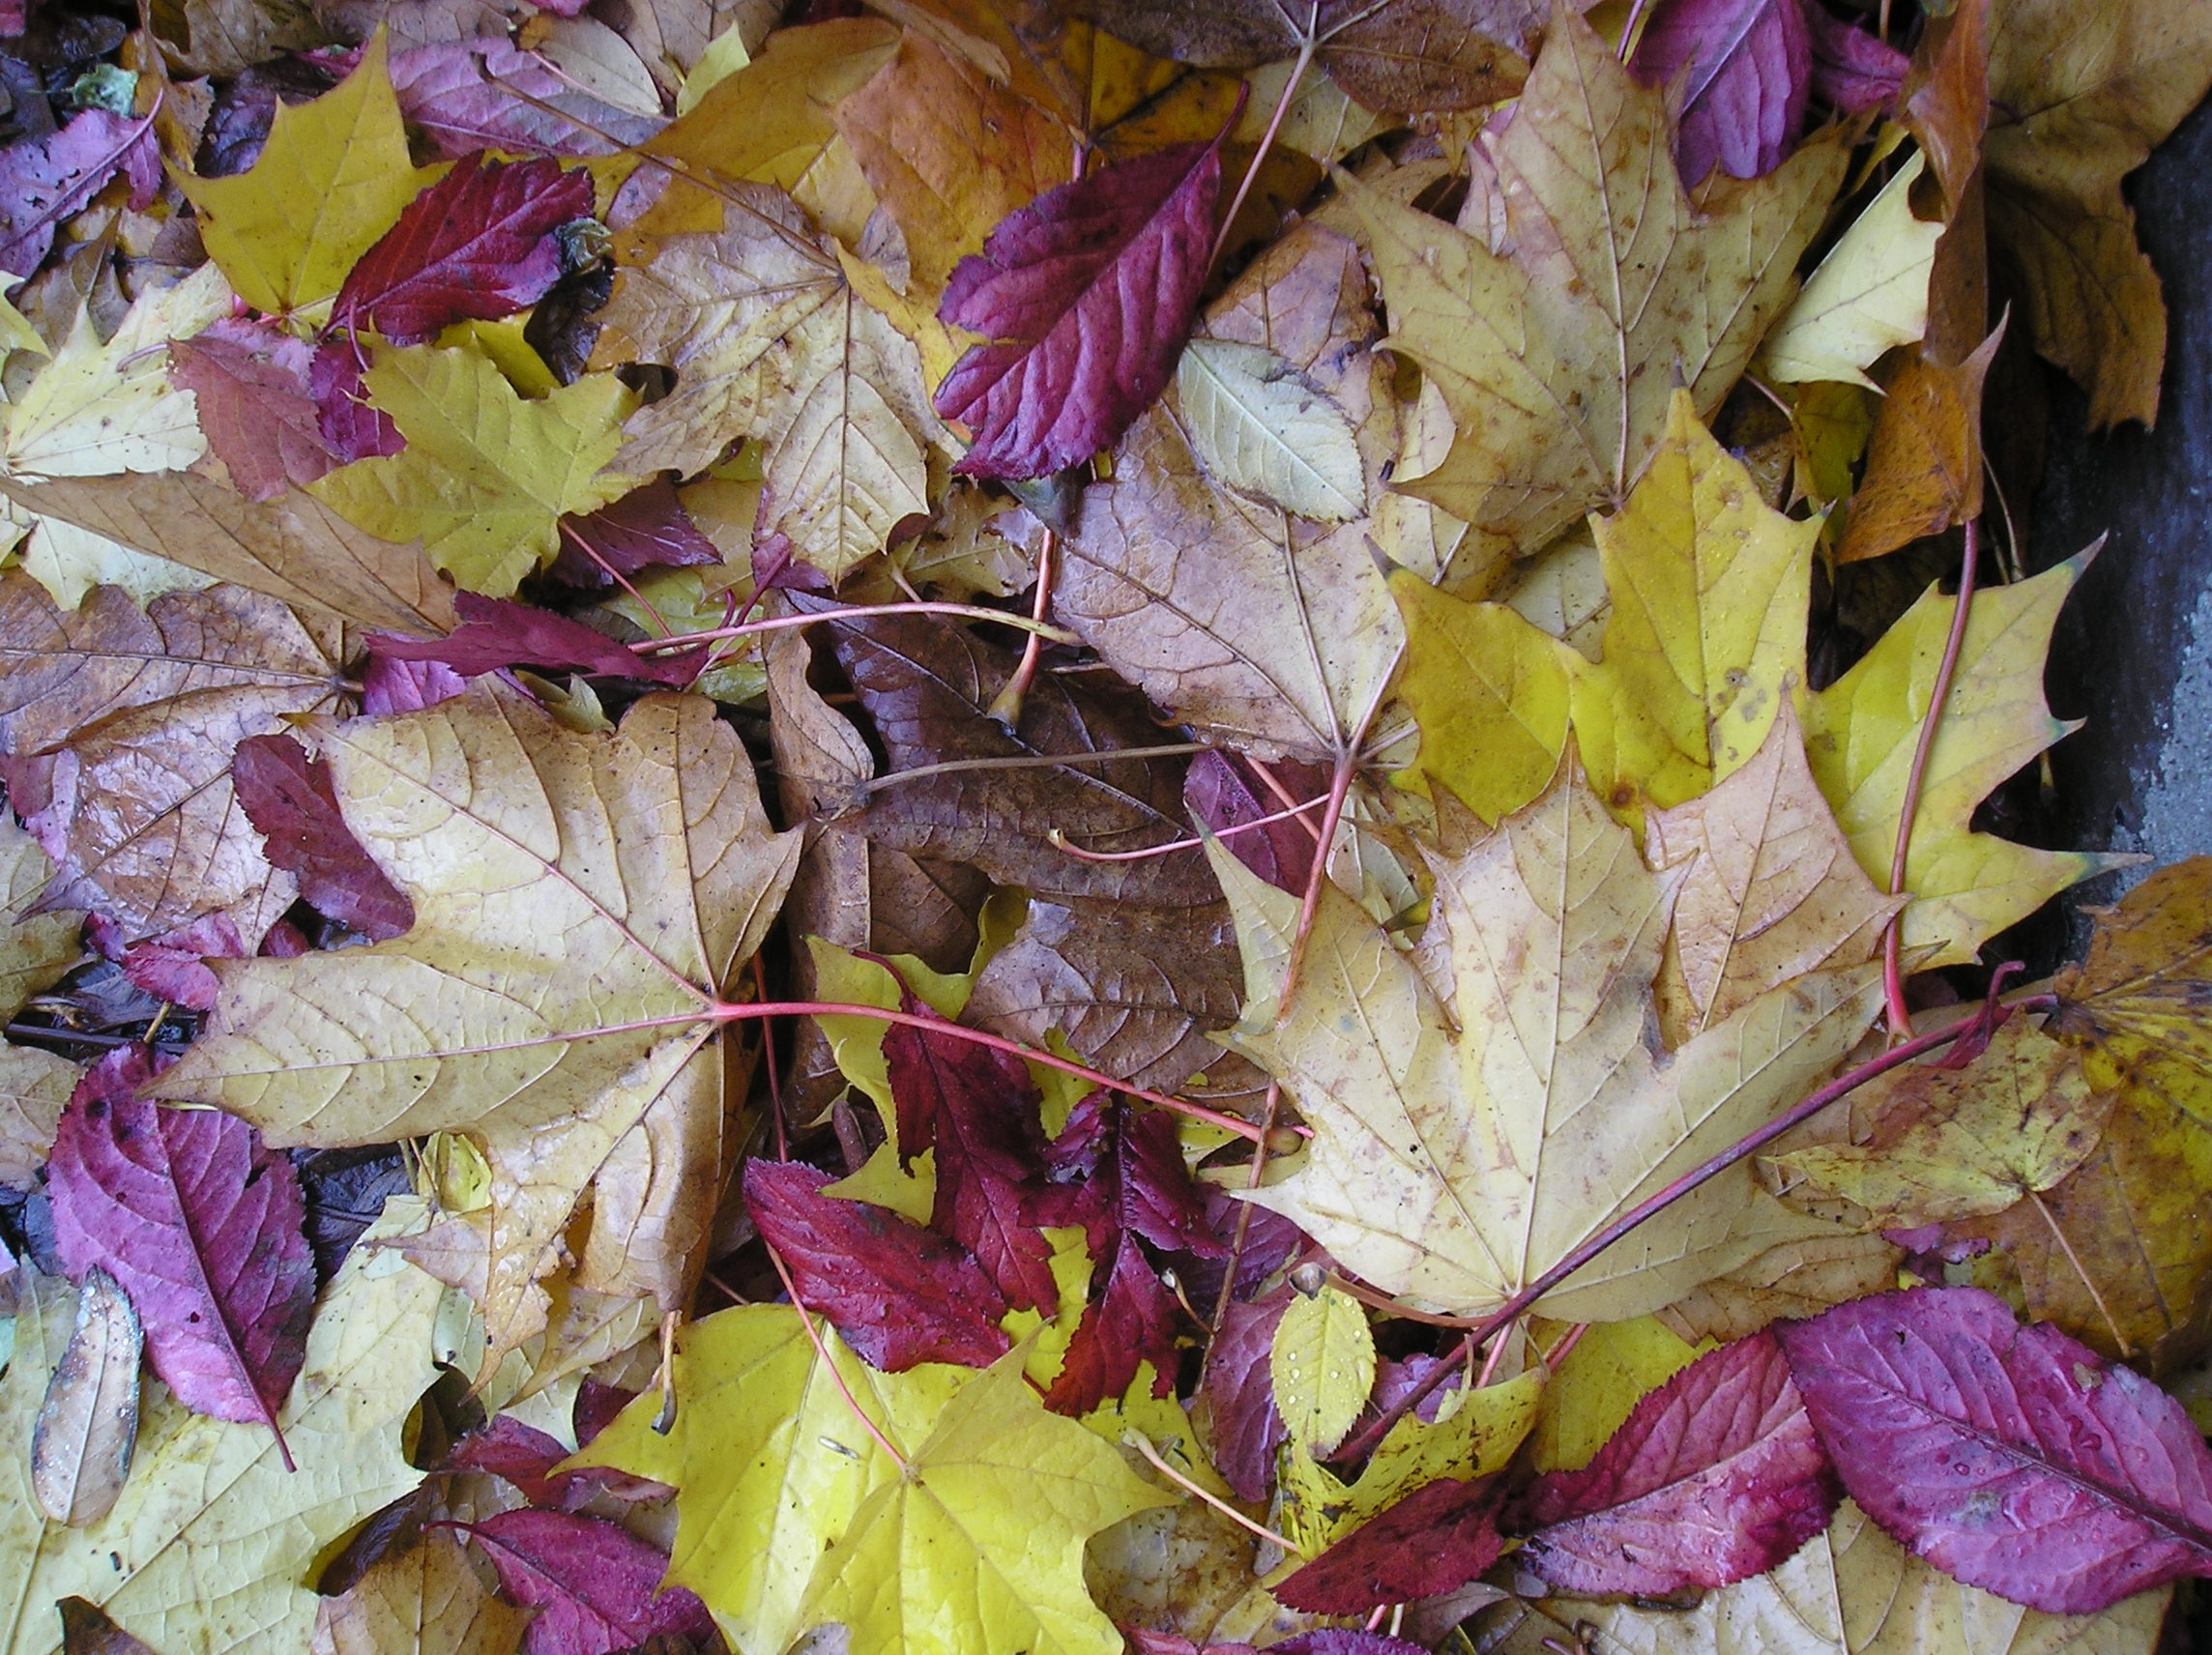
tree, nature, branch, plant, leaf, fall, flower, petal, wet, autumn, botany, flora, season, leaves, flowering plant, woody plant, land plant